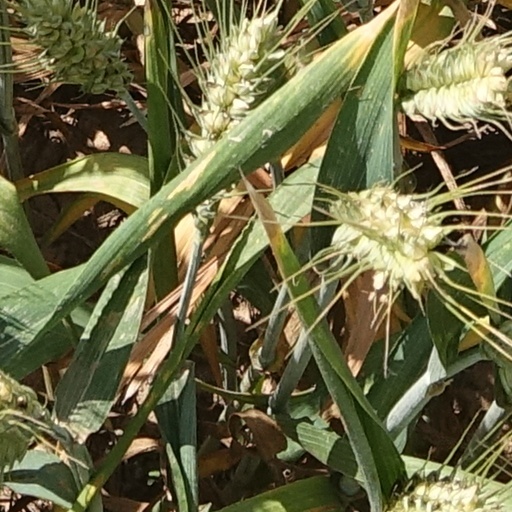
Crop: wheat